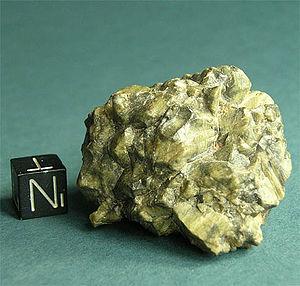
Les diogénites sont un sous-groupe des météorites HED, météorites de type achondrite.